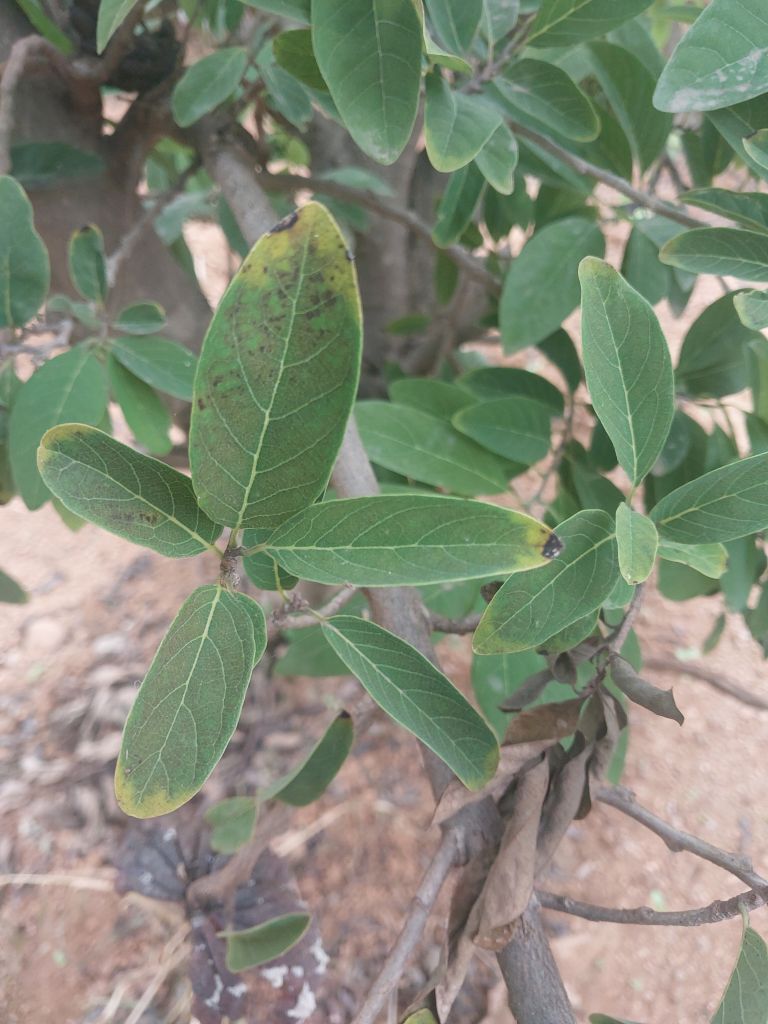
Disease label: Leaf spot on Leaves